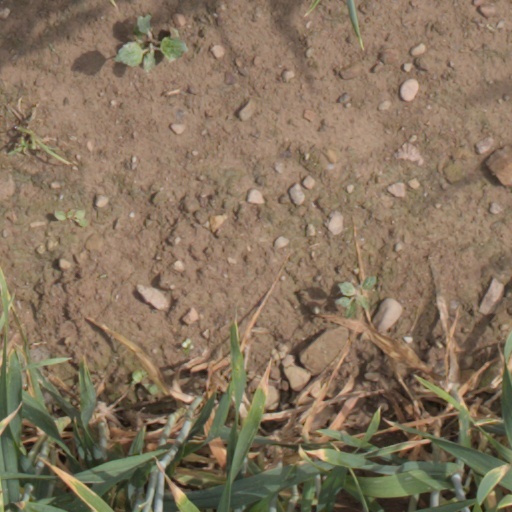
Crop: wheat